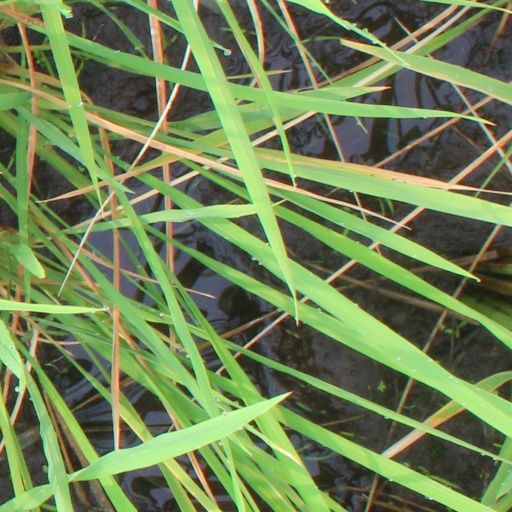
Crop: rice